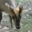
Label: deer